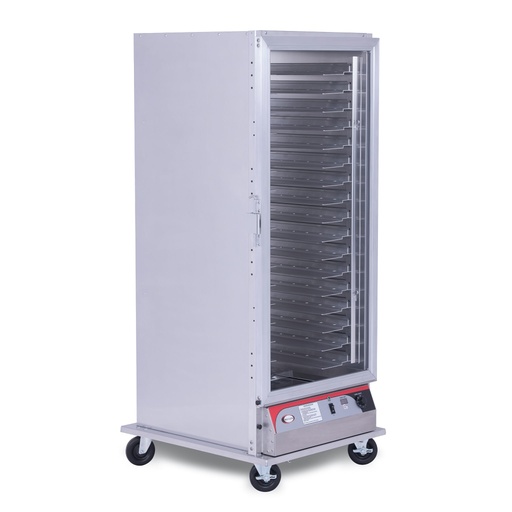
BevLes - PICA32-10-A-4R1, BevLes Under Counter Non-Insulated PICA Proofing Cabinet, 230V, Right Hand Hinge, 1 Door, in Silver - PICA32-10-A-4R1
BevLes - PICA32-10-A-4R1, BevLes Under Counter Non-Insulated PICA Proofing Cabinet, 230V, Right Hand Hinge, 1 Door, in Silver - PICA32-10-A-4R1 Essential for commercial bakeries, the BevLes Under Counter Non-Insulated PICA Proofing Cabinet provides the ideal environment to facilitate the proofing process for yeast-raised dough. Designed to maintain a consistent temperature and humidity level, this proofing cabinet is constructed of durable aluminum. Universal extruded pan supports will accommodate a wide variety of pans and screens. The clear Lexan door with heavy-duty right hand hinges lets you easily see what’s inside without opening the door. User-friendly, bottom-mounted controls feature independent heat and humidity adjustment. Temperature ranges from 60° to 120°F (16° to 49°C) while the water reservoir holds up to 5 quarts (4.7 liters). Our BevLes "cast-in" humidity system prevents element burnout while providing added safety for the operator. This BevLes proofing cabinet has a self-draining feature for excess moisture collection below the cabinet. The unit is equipped with heavy-duty plate swivel casters with 5" (127mm) neoprene wheels, two with locks, for easy mobility. BevLes proofing cabinets are available in insulated and non-insulated, full, half, 3/4 and undercounter size models with right- or left-hand hinges. Ideal for everything from donuts to cinnamon rolls, the BevLes Under Counter Non-Insulated PICA Proofing Cabinet lets you proof dough to perfection. Features This undercounter size non-insulated proofing cabinet maintains a consistent temperature and humidity level during the proofing process Features all aluminum construction Universal extruded pan supports will accommodate a wide variety of pans and screens Clear Lexan door with heavy-duty right hand hinges and positive closing latches with full perimeter gaskets User-friendly, bottom mounted controls feature independent heat and humidity adjustment Temperature range from 60° to 120°F (16° to 49°C) while the water reservoir holds up to 5 quarts (4.7 liters) BevLes "cast-in" humidity system prevents element burnout while providing added safety for the operator Self-draining feature for excess moisture collection below the cabinet Equipped with heavy duty plate swivel casters with 5" (127mm) neoprene wheels, two with locks Non-insulated proofing cabinets are available in full, 3/4, half and undercounter size models Covered by the BevLes One-Year Limited Warranty Specifications .tg {border-collapse:collapse;border-spacing:0;} .tg td{border-color:black;border-style:solid;border-width:1px;font-family:Arial, sans-serif;font-size:14px; overflow:hidden;padding:10px 5px;word-break:normal;} .tg th{border-color:black;border-style:solid;border-width:1px;font-family:Arial, sans-serif;font-size:14px; font-weight:normal;overflow:hidden;padding:10px 5px;word-break:normal;} .tg .tg-ycr8{background-color:#ffffff;text-align:left;vertical-align:top} .tg .tg-6v43{background-color:#ffffff;font-weight:bold;text-align:left;vertical-align:top} Adjustable Shelves Yes Adjustable Temperature Control Yes Amperage 15 Assembled Dimensions (LxWxH) 33.50" x 29" x 31.50" Assembled Weight 170 lbs. Assembly Required No Capacity 10 Casters Yes Color Silver Cord Length 96" Cutout Depth (Front to Back) 23" Cutout Width (Side to Side) 17" Depth - Door Open 90° 59.50" Depth - Excluding Door 33.50" Depth - Excluding Handles 33.50" Door Color/Finish Silver Door Material Lexan Door Swing Orientation Left Electric Yes Height - Excluding Top Hinge 31.50" Installation Type Freestanding Integrated Lock No Interior Dimensions (D x W x H) 27" x 23" x 17" Material Aluminum Number of Doors 1 Number of Shelves 10 Outdoor Use No Plug Type 5-15P Temperature Range 60° – 120° Timer No Undercounter Yes Use & Care Instructions Please reference Manual Voltage 115V Case Pack Dimensions 38" x 35" x 51" Case Pack Weight 180 lbs. Case Quantity 1 Country of Origin USA Freight Class 150 Usually Ships In 2 – 4 days Number of Boxes 1 Packaging Type Brown Box Ship Type LTL Shipped Assembled? Yes Tariff Code (HTS) 8417.20.0000 ADA Compliant Yes BPA Free Yes Energy Star No ETL Listed No What our Experts Think Space-Saving Design – Under-counter cabinet fits tight kitchen layouts without sacrificing proofing capacity. Reliable Proofing – Maintains consistent warmth for dough and baked goods. Durable Stainless Steel – Built for daily use in commercial bakery or foodservice operations. Right-Hand Door Access – Convenient single door design for smooth workflow. 230V Power – Provides consistent heating performance for professional kitchens. Q&A Q: What is the BevLes PICA32-10-A-4R1? A: A compact under counter non-insulated proofing cabinet designed for consistent dough proofing in space-limited commercial kitchens. Q: What is its capacity? A: It accommodates up to 10 pans, making it ideal for small to medium-volume operations. Q: What type of door does it have? A: This model features a single full door with a right-hand hinge for convenient access. Q: What type of power does it use? A: The cabinet operates on 230V, ensuring reliable and consistent proofing performance. Q: Where is it best used? A: Perfect for bakeries, cafes, restaurants, and catering kitchens with limited space requiring dependable proofing. Q: What makes it different? A: Its under counter design maximizes space efficiency while still delivering consistent proofing results. Q: What is it made of? A: Constructed from durable stainless steel with a silver finish for long-lasting durability and easy cleaning. Maintenance Tips Clean interior and exterior surfaces daily with mild soap and warm water; dry completely to prevent corrosion. Avoid abrasive pads or harsh chemicals that may damage stainless steel surfaces. Wipe door gasket regularly to maintain a tight seal and energy efficiency. Inspect humidity pan and ventilation system periodically for buildup or clogs. Check hinges, latch, and controls for smooth operation and reliability. Schedule annual professional servicing to ensure consistent proofing performance.
Brand: Bevles
Category: Business & Industrial > Food Service